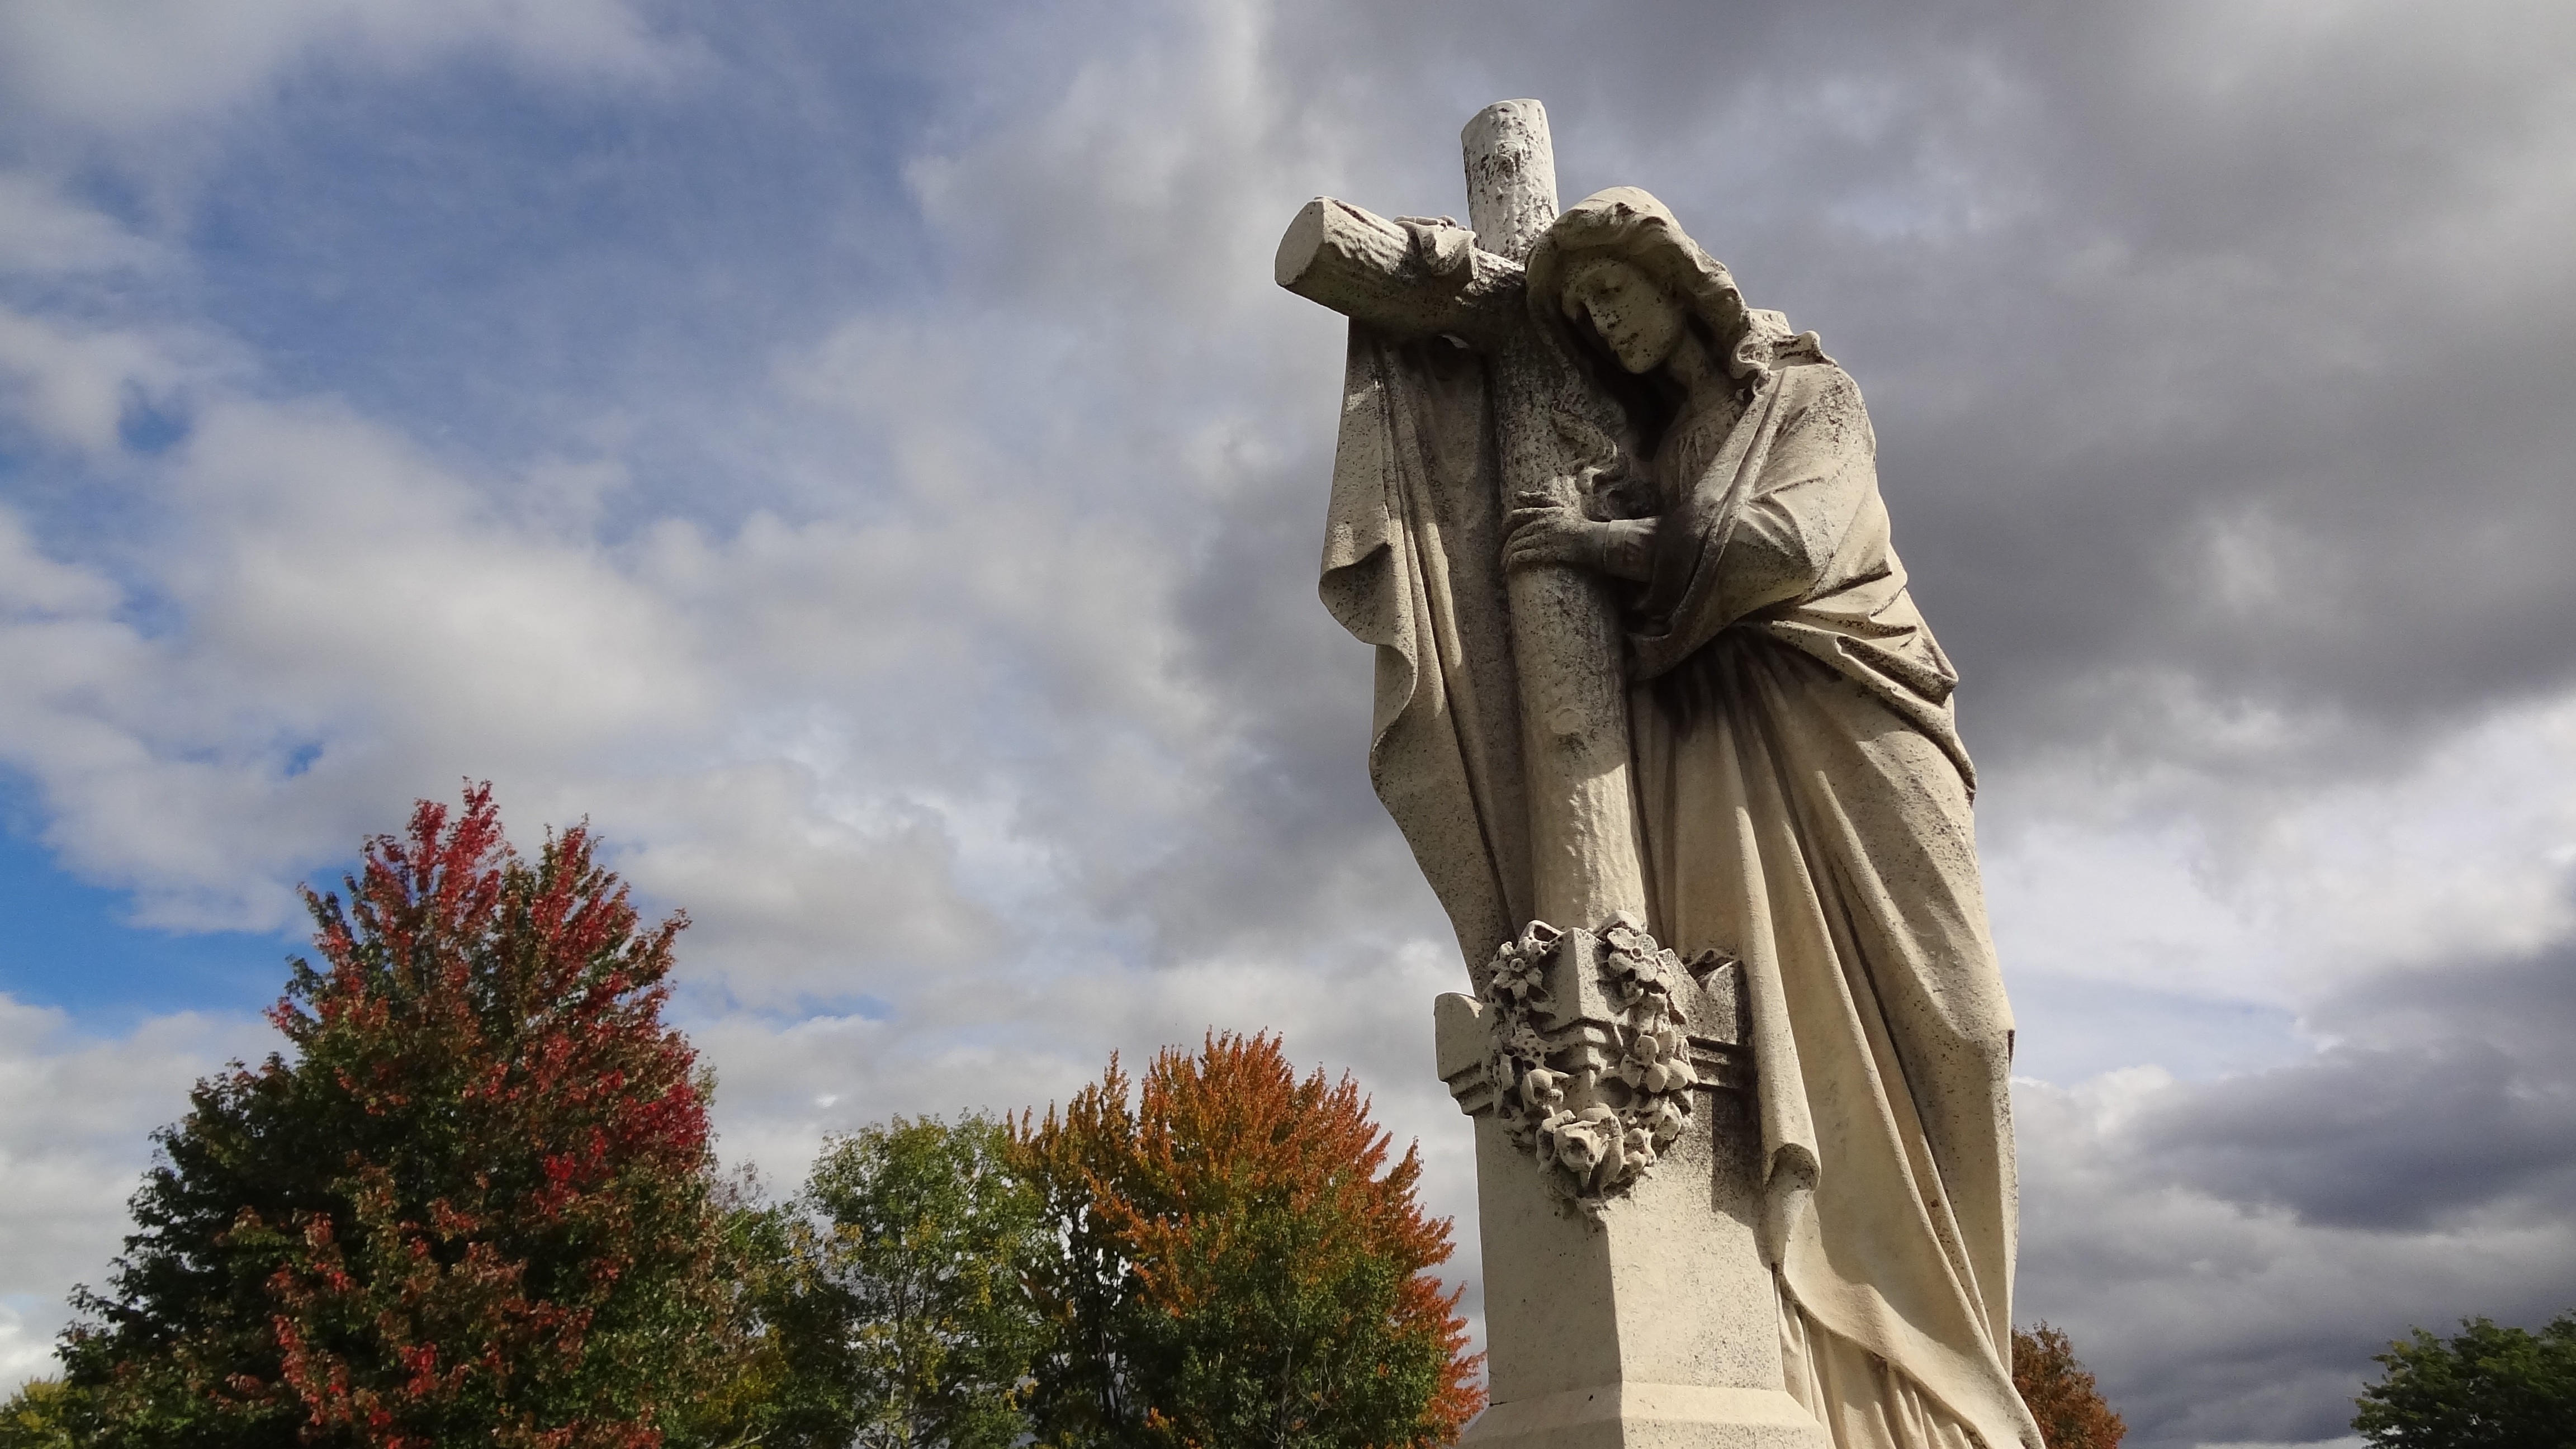
monument, statue, landmark, cross, sculpture, memorial, graveyard, art, gravestone, mary